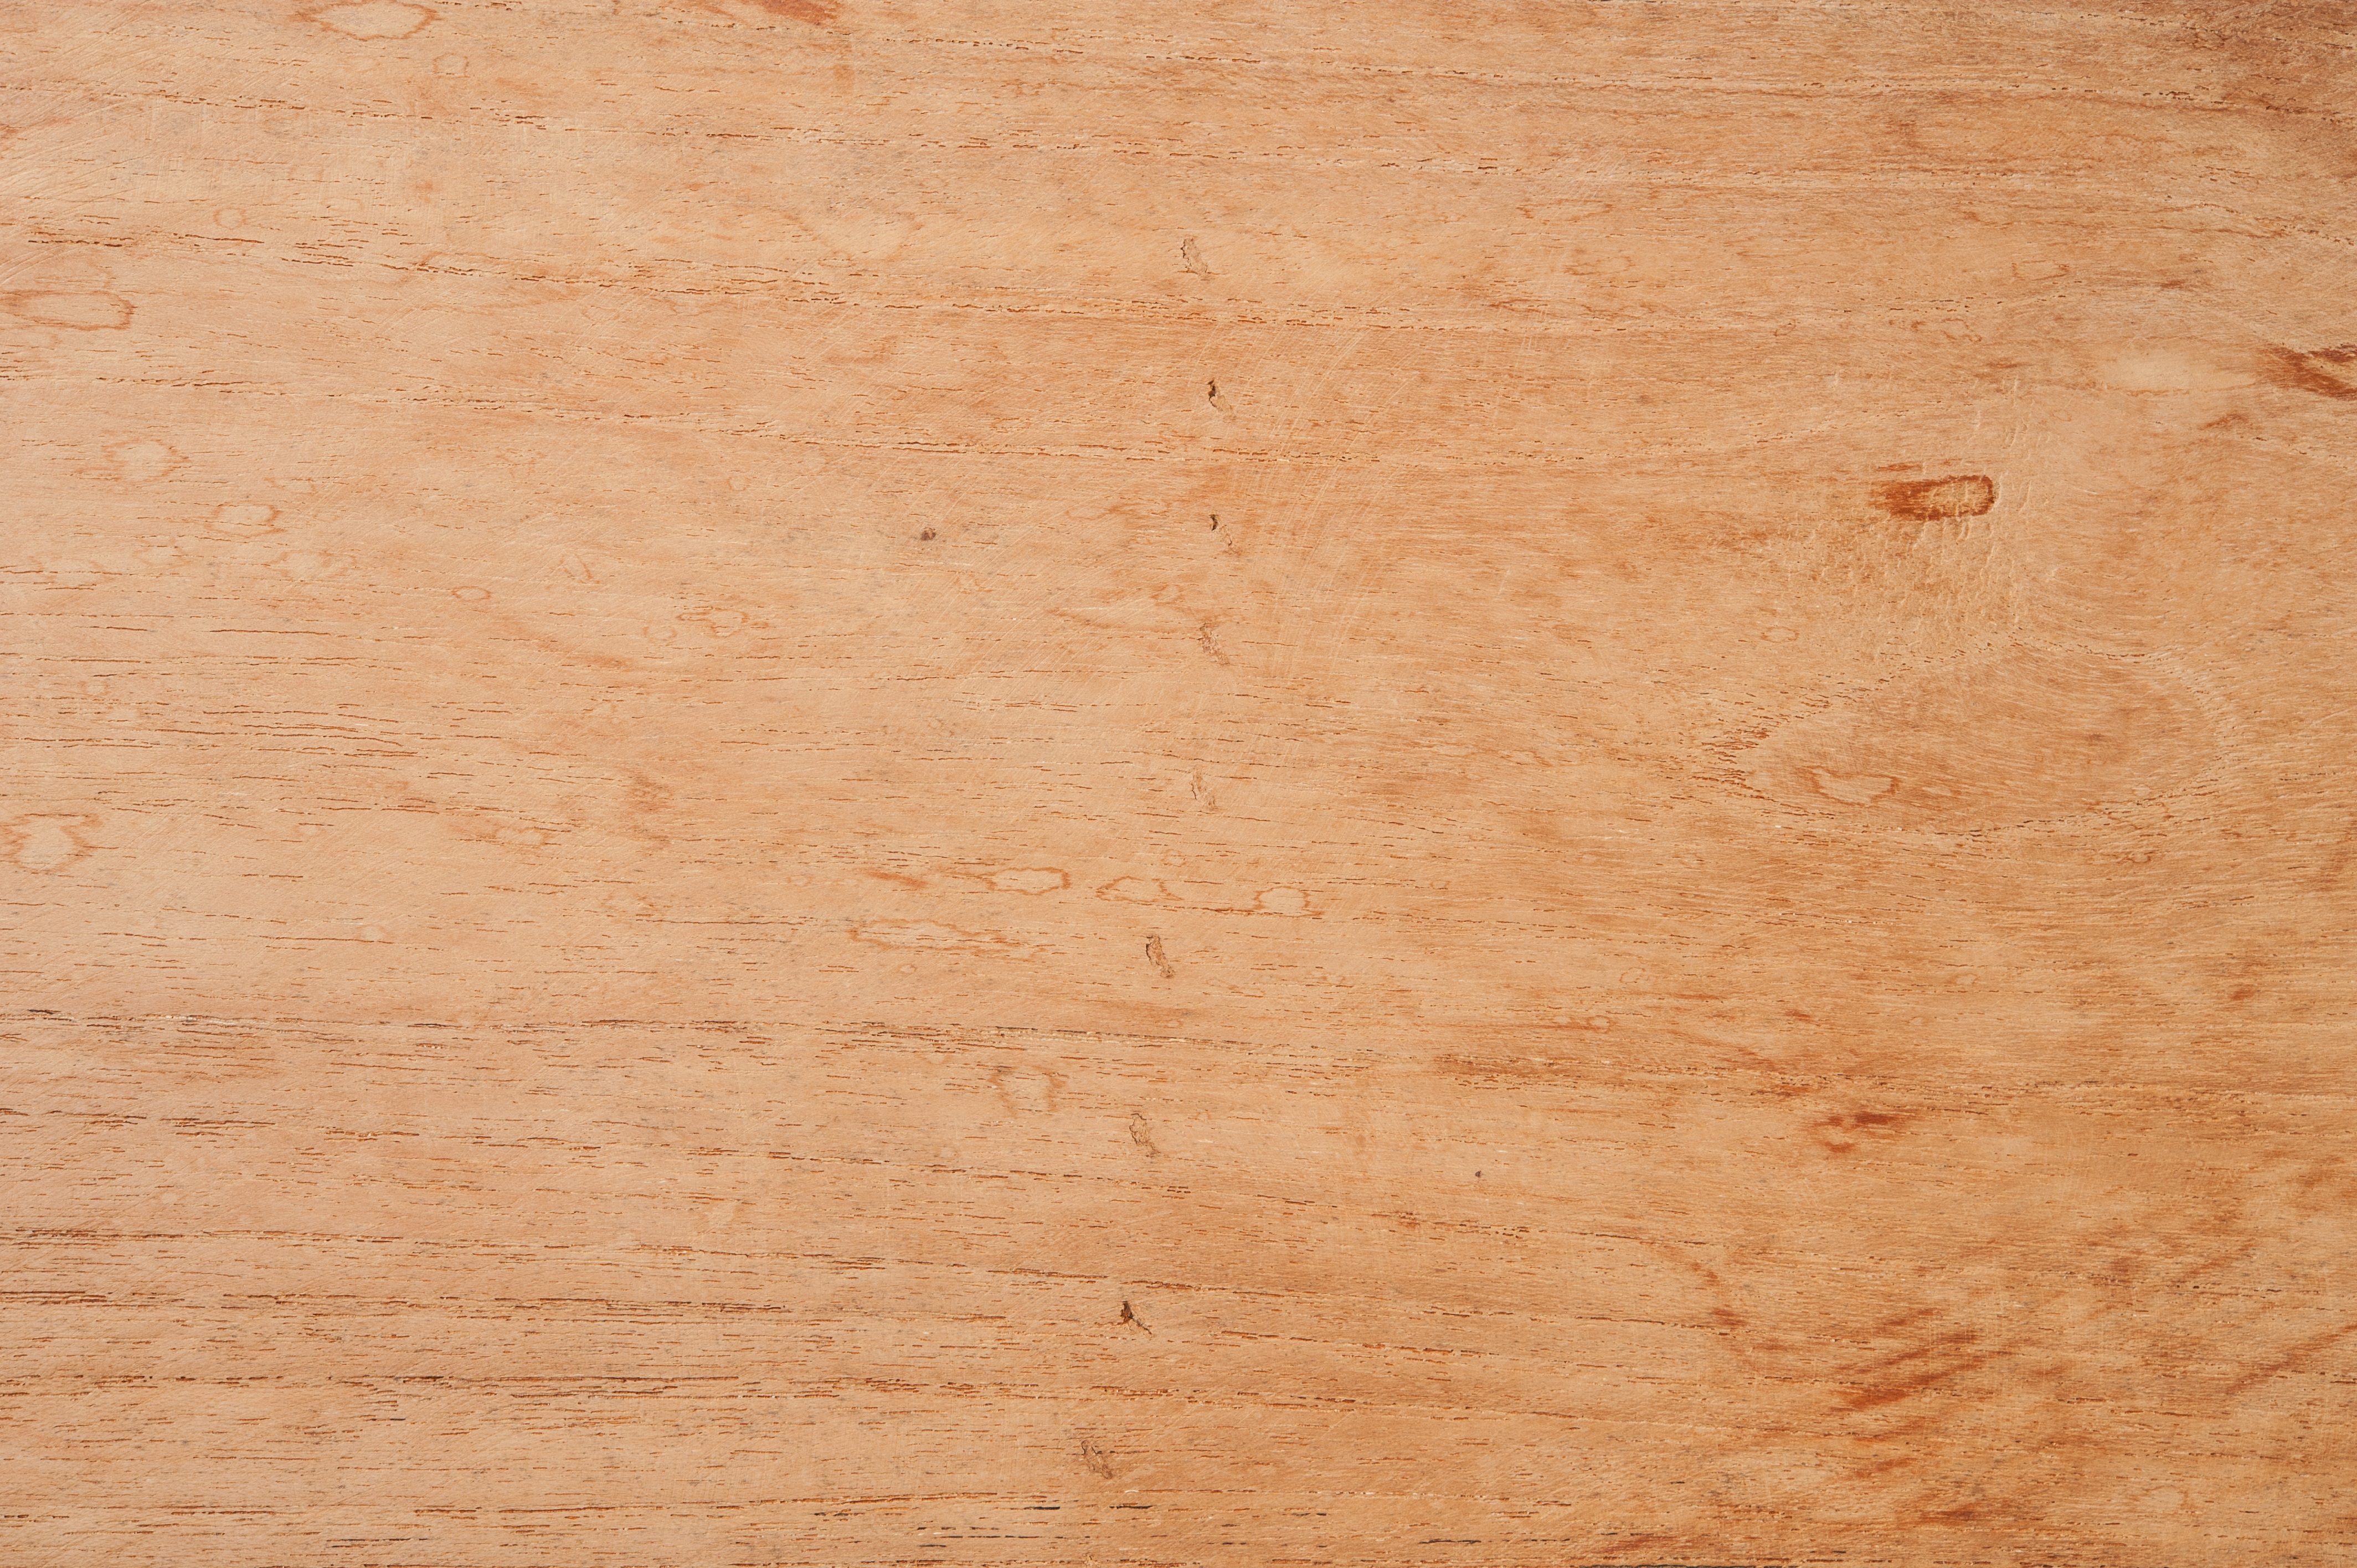
nature, abstract, board, wood, antique, grain, texture, floor, interior, building, old, home, dark, decoration, color, macro, natural, brown, tile, grunge, dried, closeup, lumber, decor, material, background, design, hardwood, decorative, carpentry, oak, backdrop, flooring, plywood, wood flooring, laminate flooring, wood stain